MS Stockholm (1946)

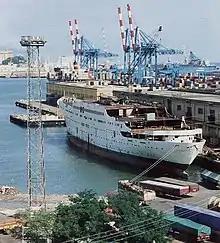
Conversion into a cruise ship at a Genoa shipyard in 1993

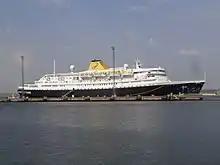
As "Azores" in Tallinn, 2014

On January 3, 1960, "Stockholm" was transferred to the East German government for 20 million Swedish krona, renaming the ship "Völkerfreundschaft" ("friendship between nations") operating under the line Deutsche Seereederei (German Shipping Company), a precursor of AIDA Cruises.